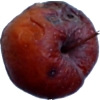
Label: apples